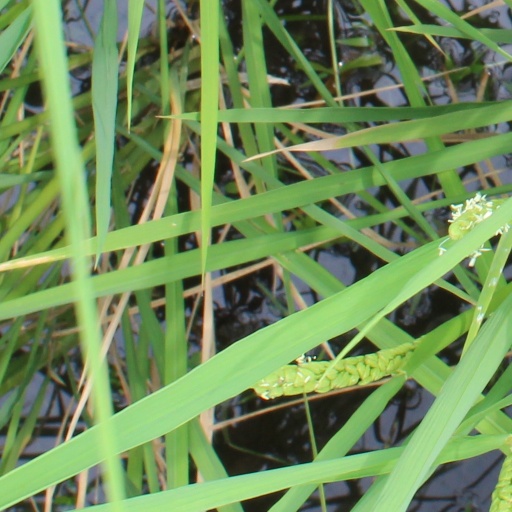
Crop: rice